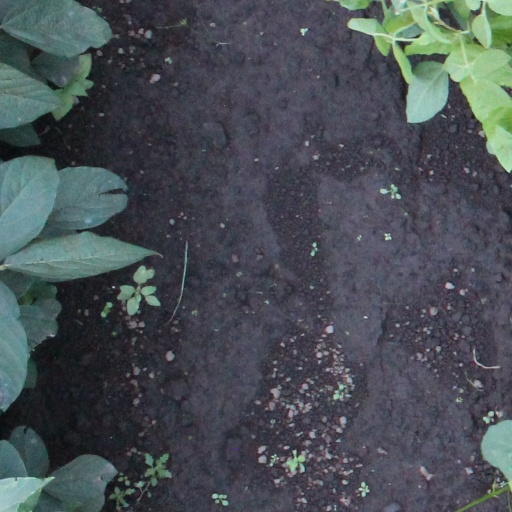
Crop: soybean